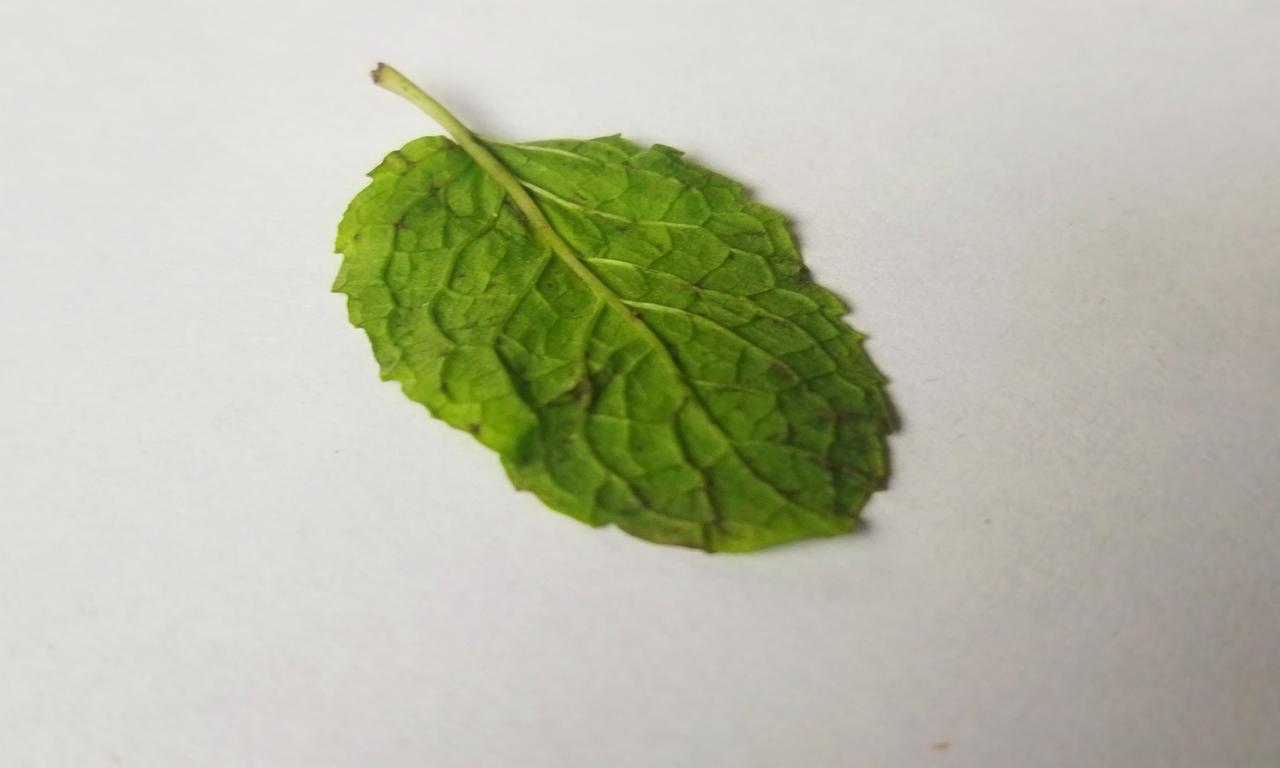
Label: Fresh